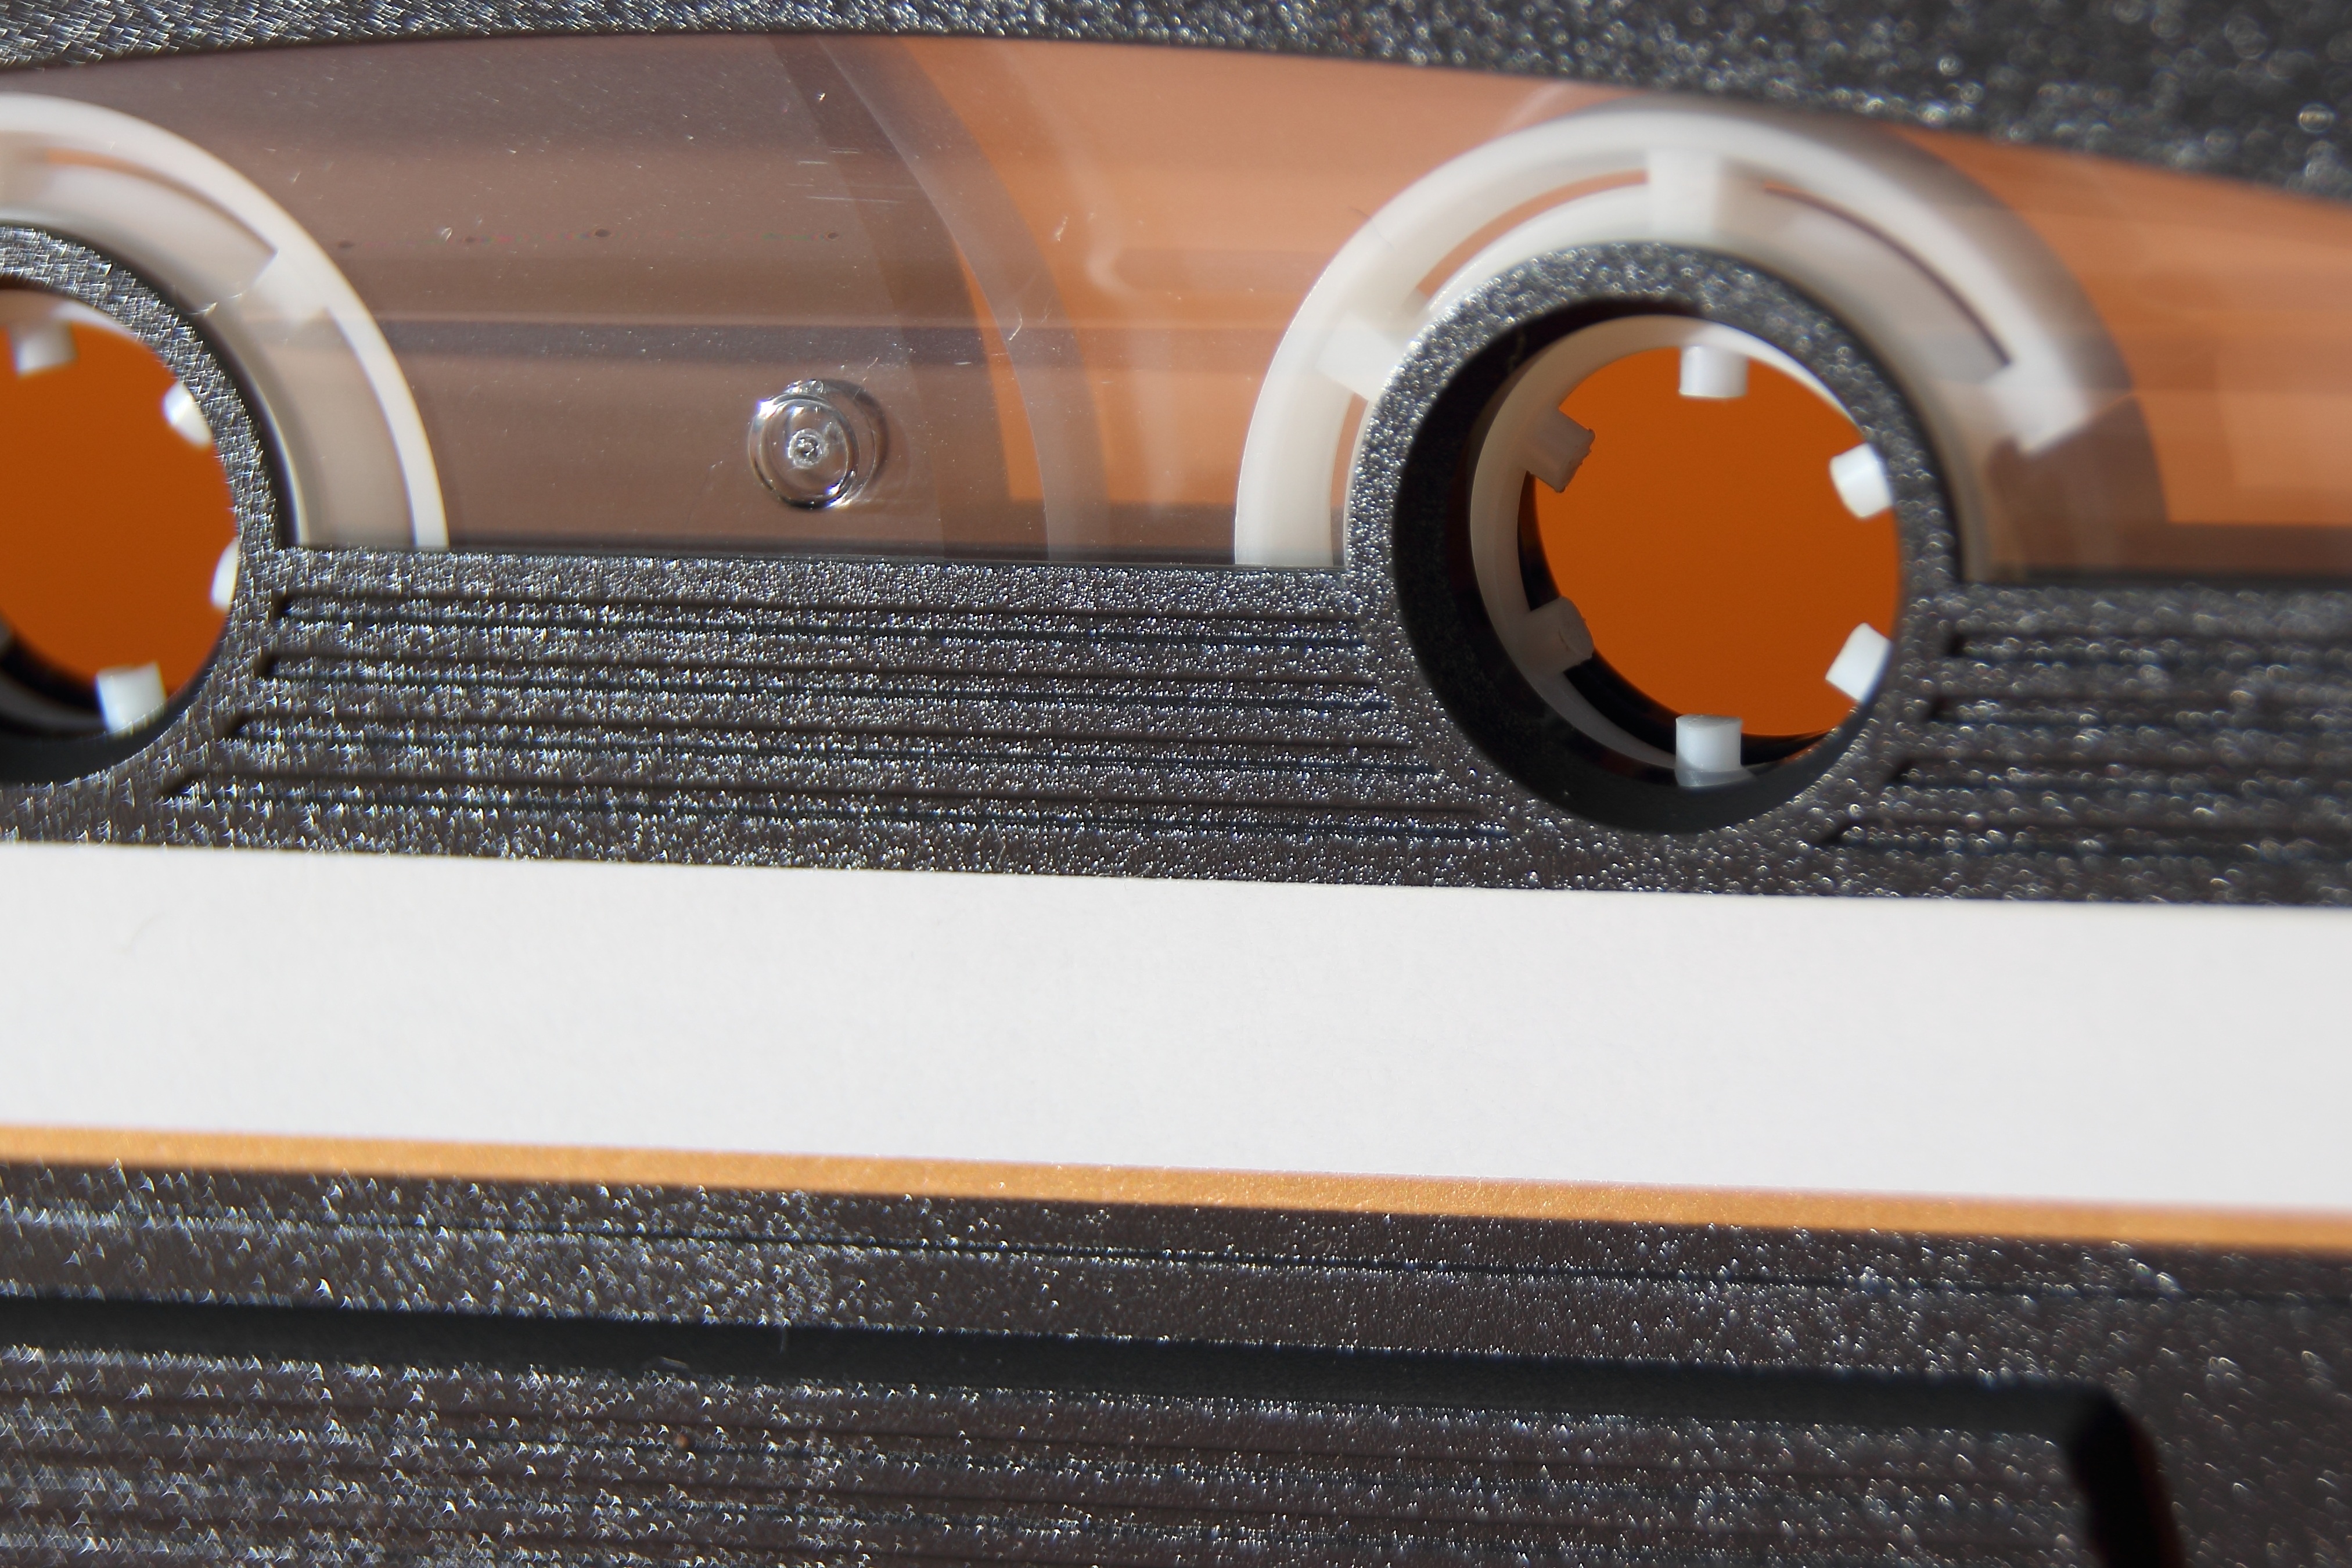
music, wood, car, vintage, wheel, analog, band, vehicle, tire, vintage car, bumper, close up, cassette, detail, classic, mc, slumbering, music cassette, eighties, audio cassette, automobile make, automotive exterior, automotive tire, magnetband